COVID-19 pandemic in New Zealand

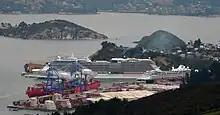
Two cruise ships—"Celebrity Solstice" and "Azamara Journey"—in Port Chalmers on 15 March

Up until March 2020, New Zealand ran a mixed economy – a free market with some state ownership and control.